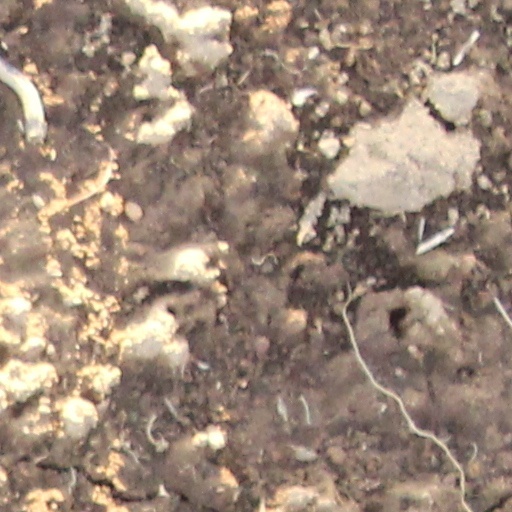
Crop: wheat